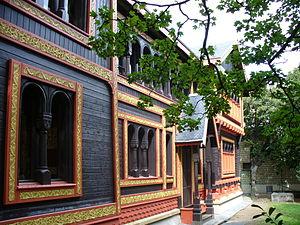
Le musée Roybet Fould a ouvert ses portes au Parc de Bécon à Courbevoie dans les Hauts-de-Seine en 1951. Il a été restauré il y a quelques années. A l'autre bout du parc de Bécon, se dresse le Pavillon des Indes.